The Martian (Weir novel)

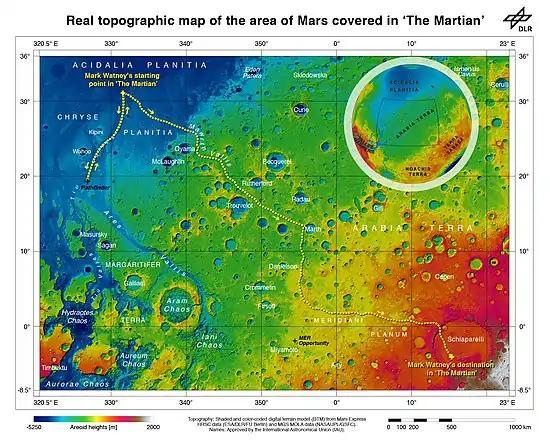
Mark Watney's route on the surface of Mars.

Watney plans to drive to Schiaparelli crater where the next mission, Ares 4, will land in four years and whose MAV is already pre-positioned. He begins modifying one of the rovers for the journey, adding solar cells and an additional battery. He makes a three-week test drive to recover part of the "Pathfinder" lander and "Sojourner" rover and brings it back to the Hab, enabling him to contact NASA. Mitch Henderson, the Ares 3 flight director, convinces NASA Administrator Teddy Sanders to allow him to inform the Ares 3 crew of Watney's survival; they are thrilled, except for Lewis, who is guiltstricken at leaving him behind.